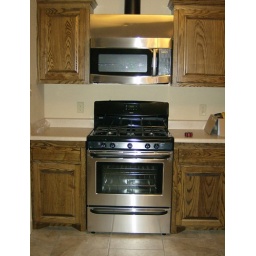
kitchen stove in